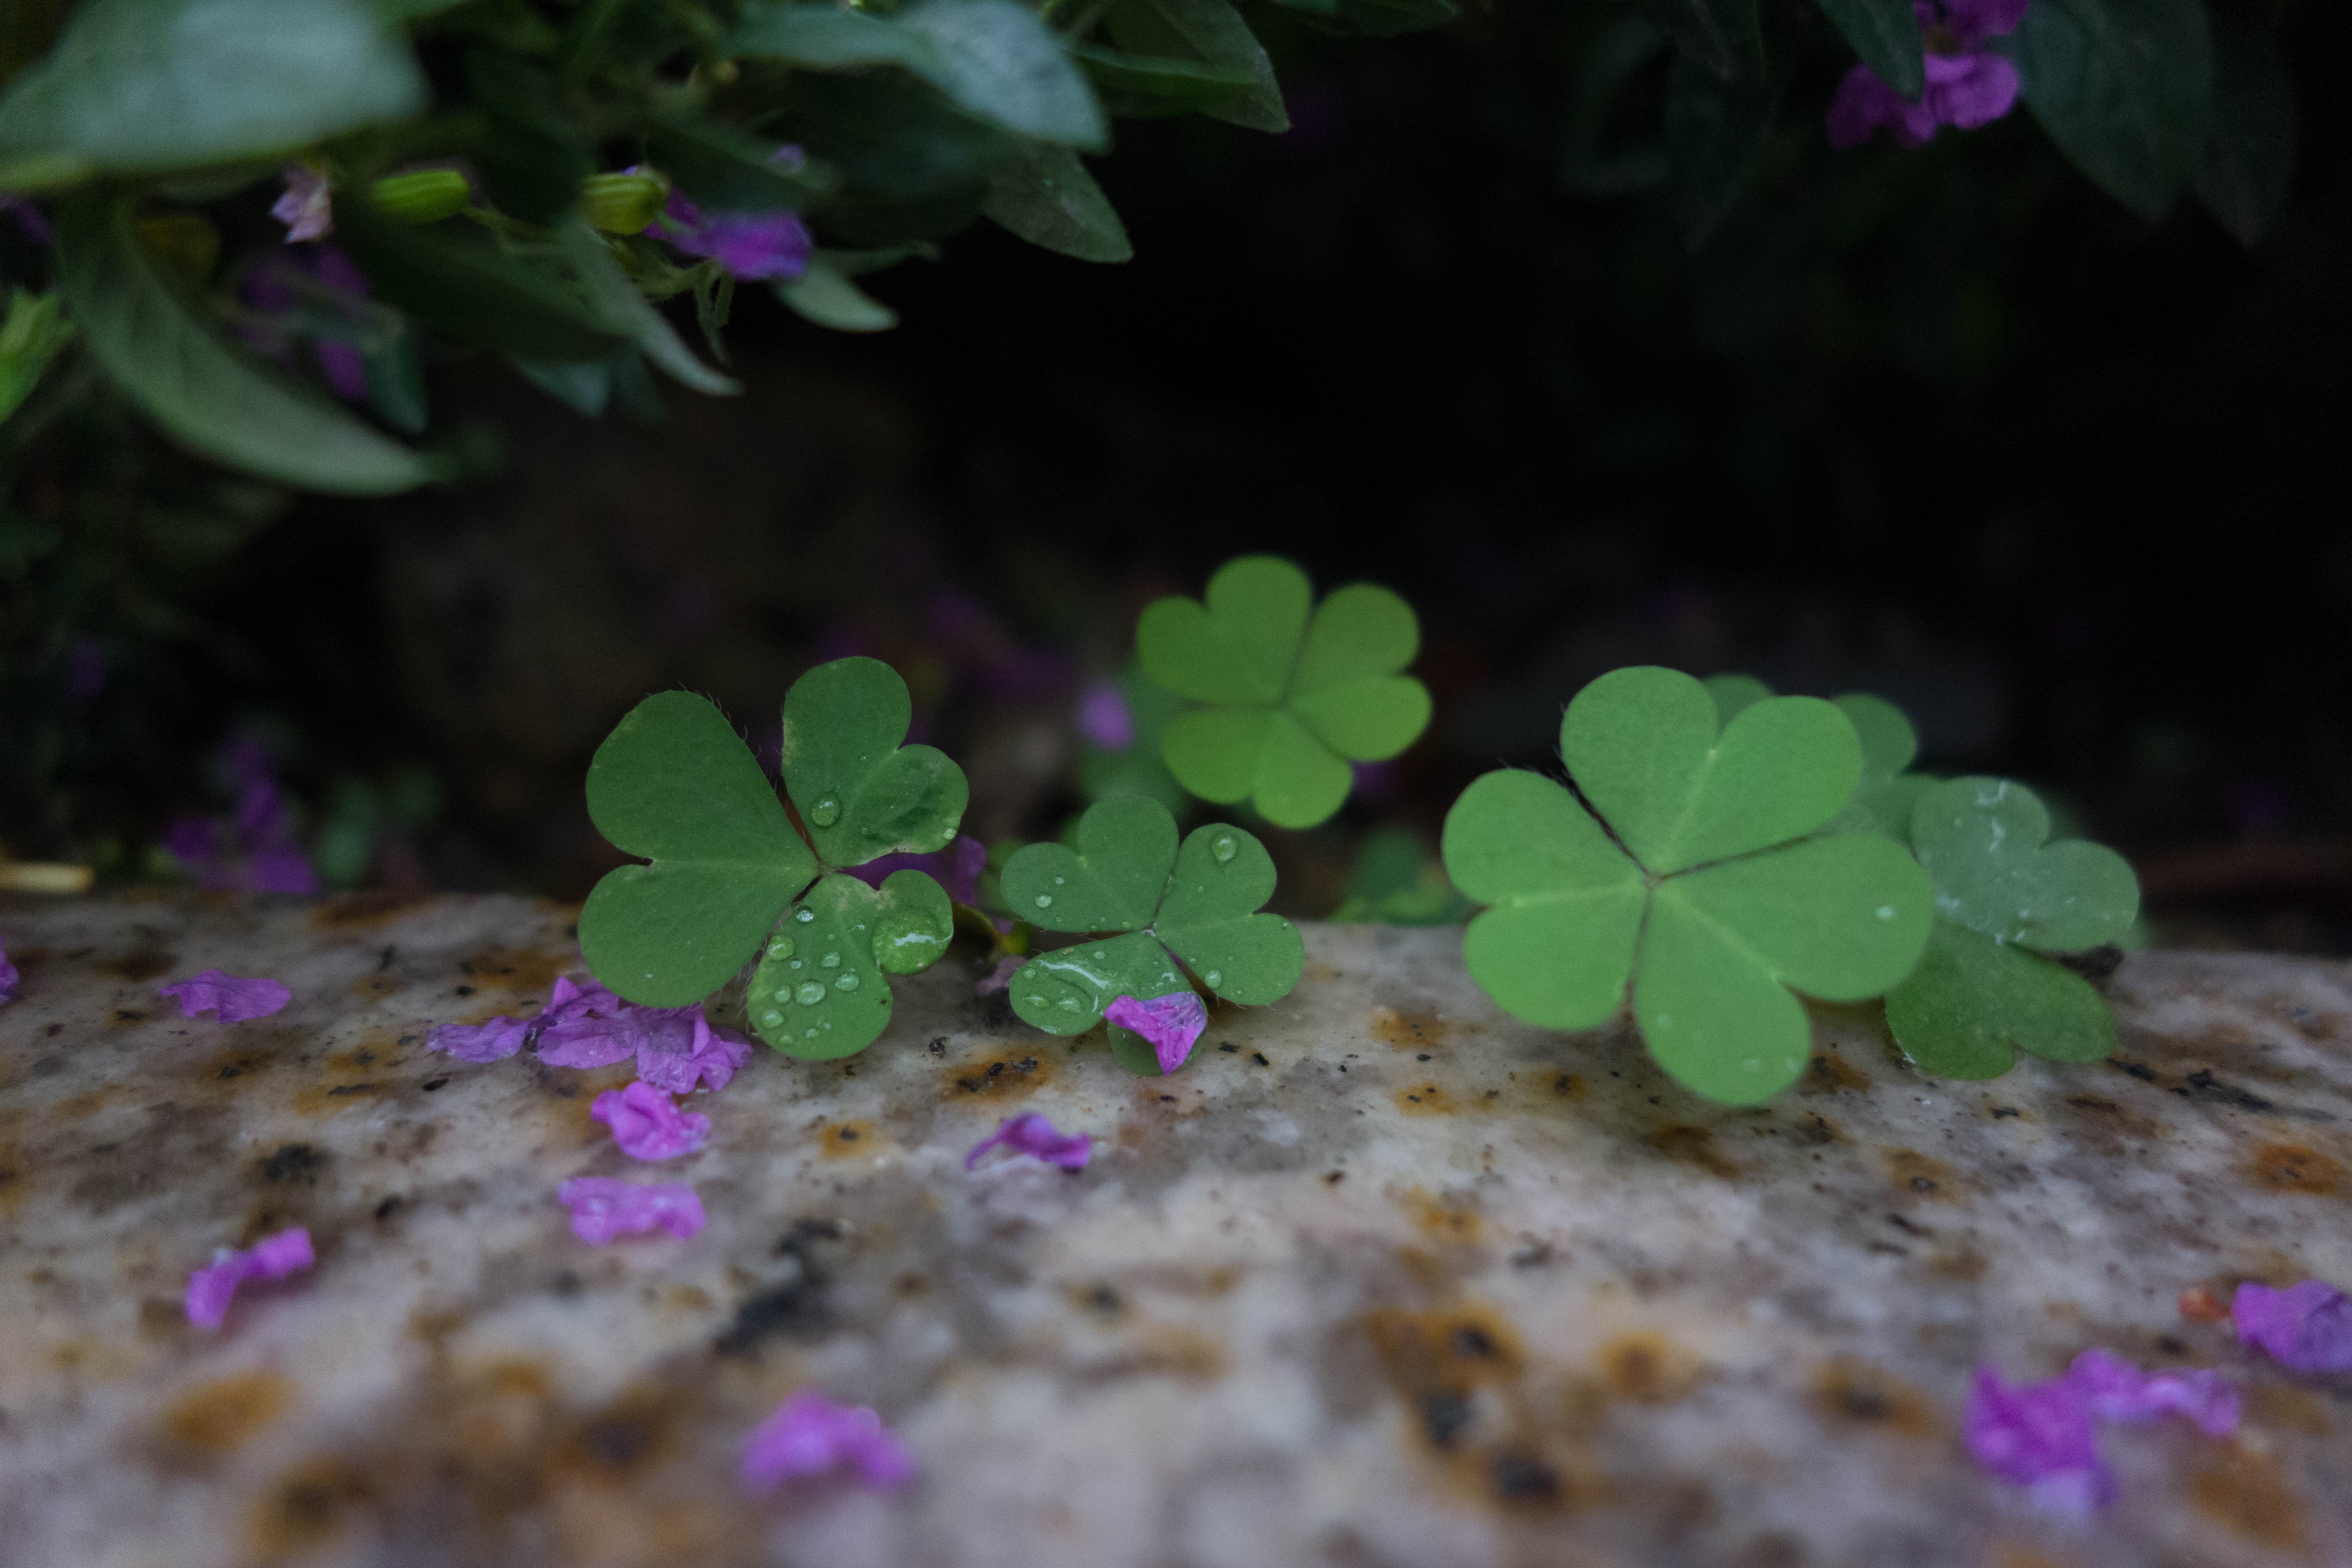
nature, plant, leaf, flower, petal, green, biology, soil, botany, flora, plants, clover, wildflower, macro photography, flowering plant, annual plant, land plant